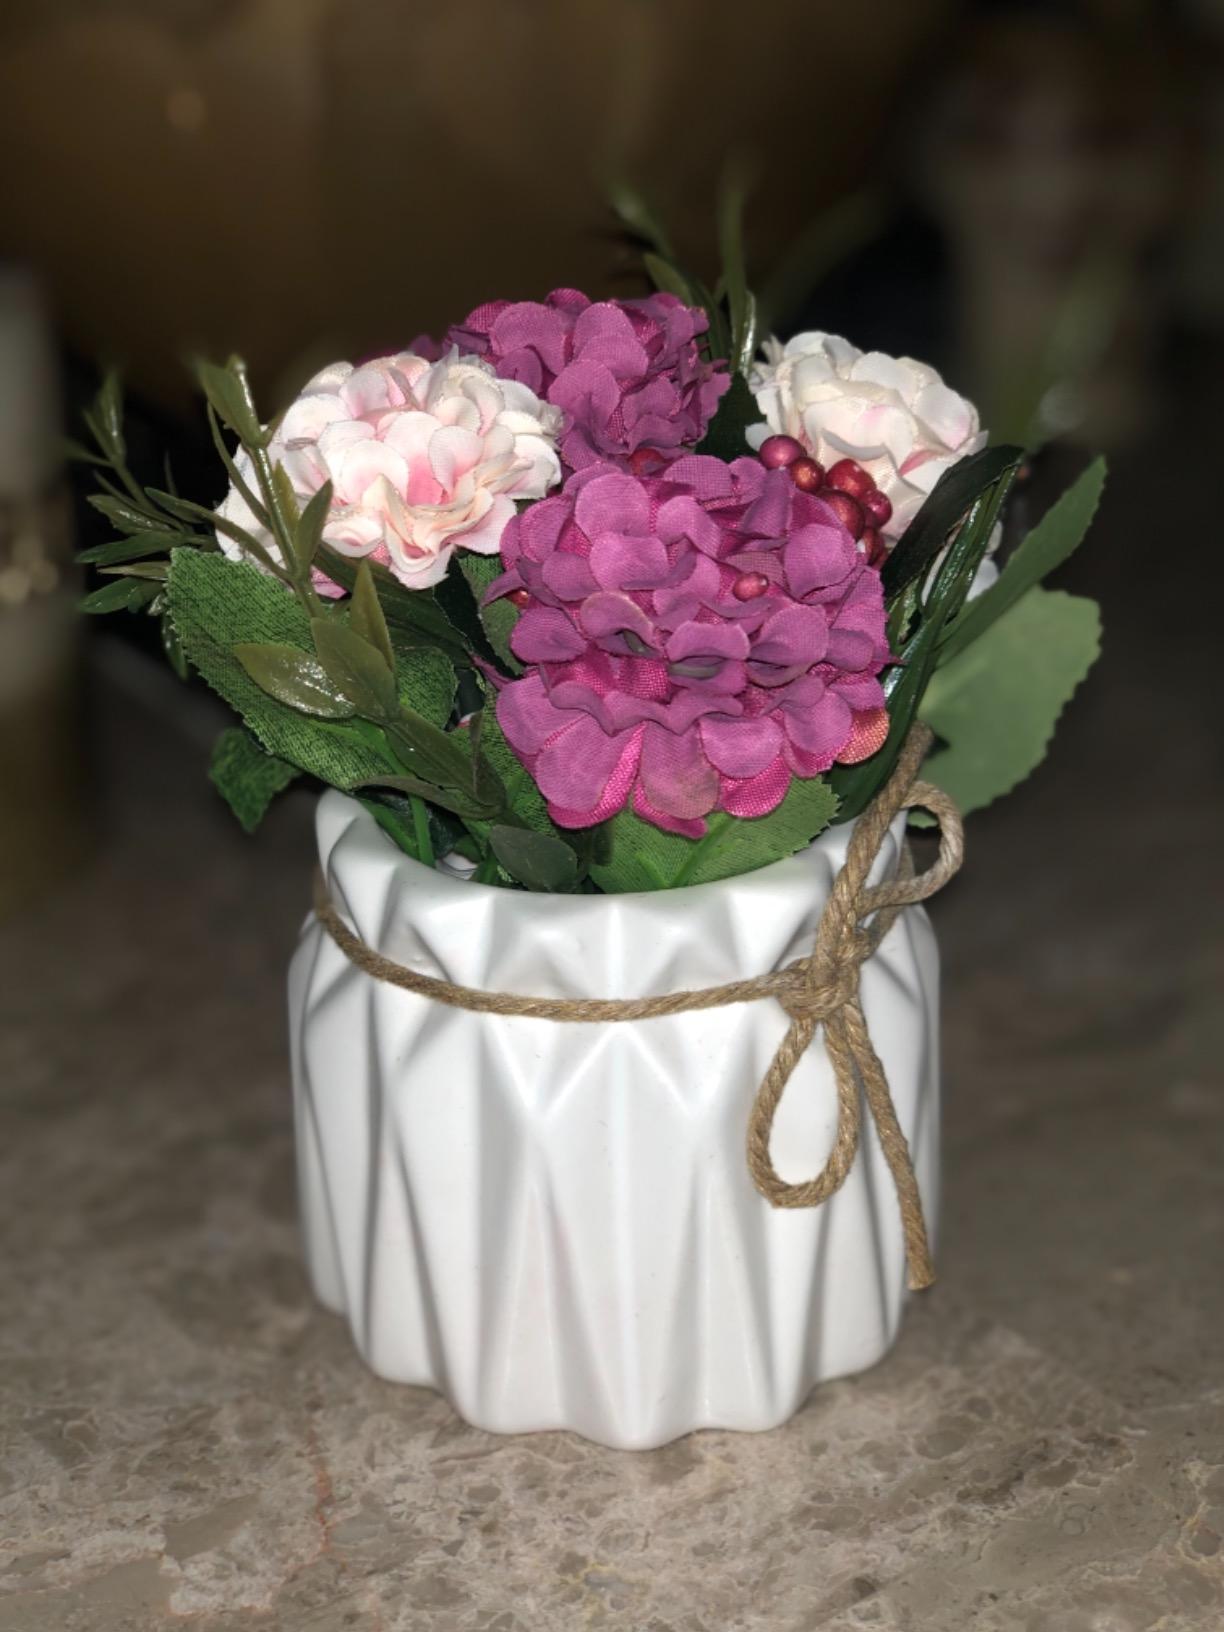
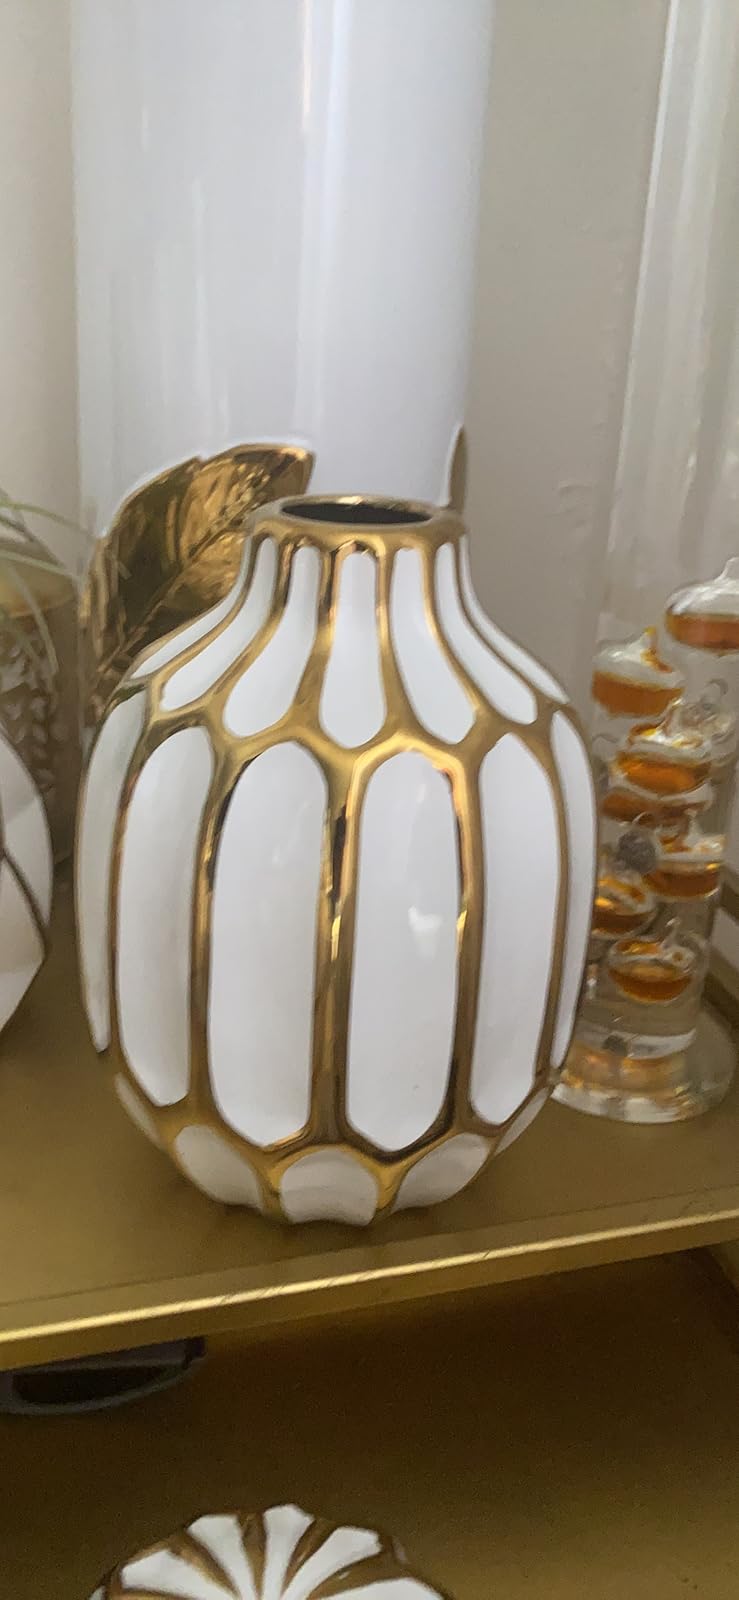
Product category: vase
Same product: no